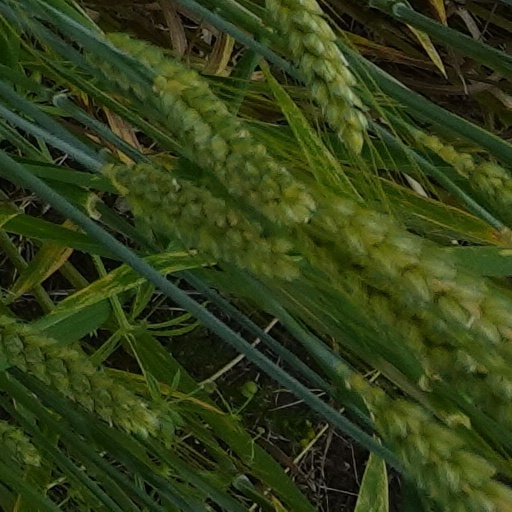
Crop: wheat